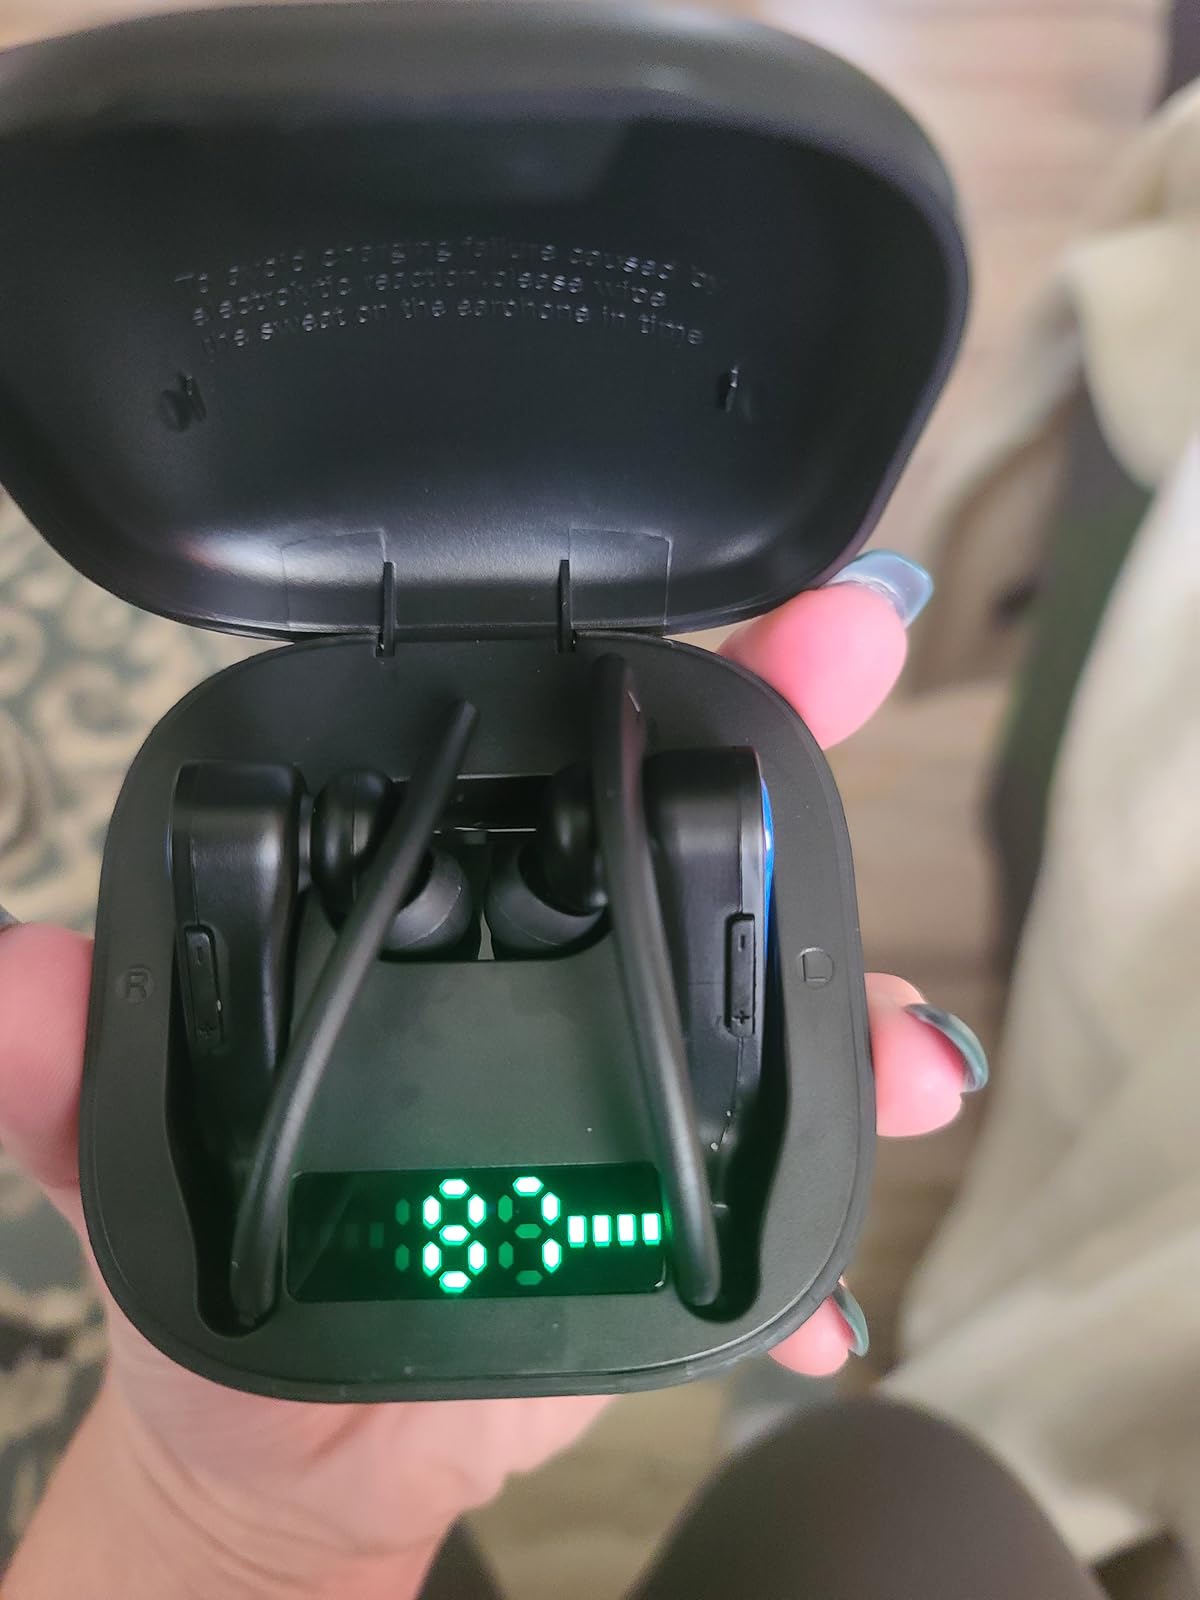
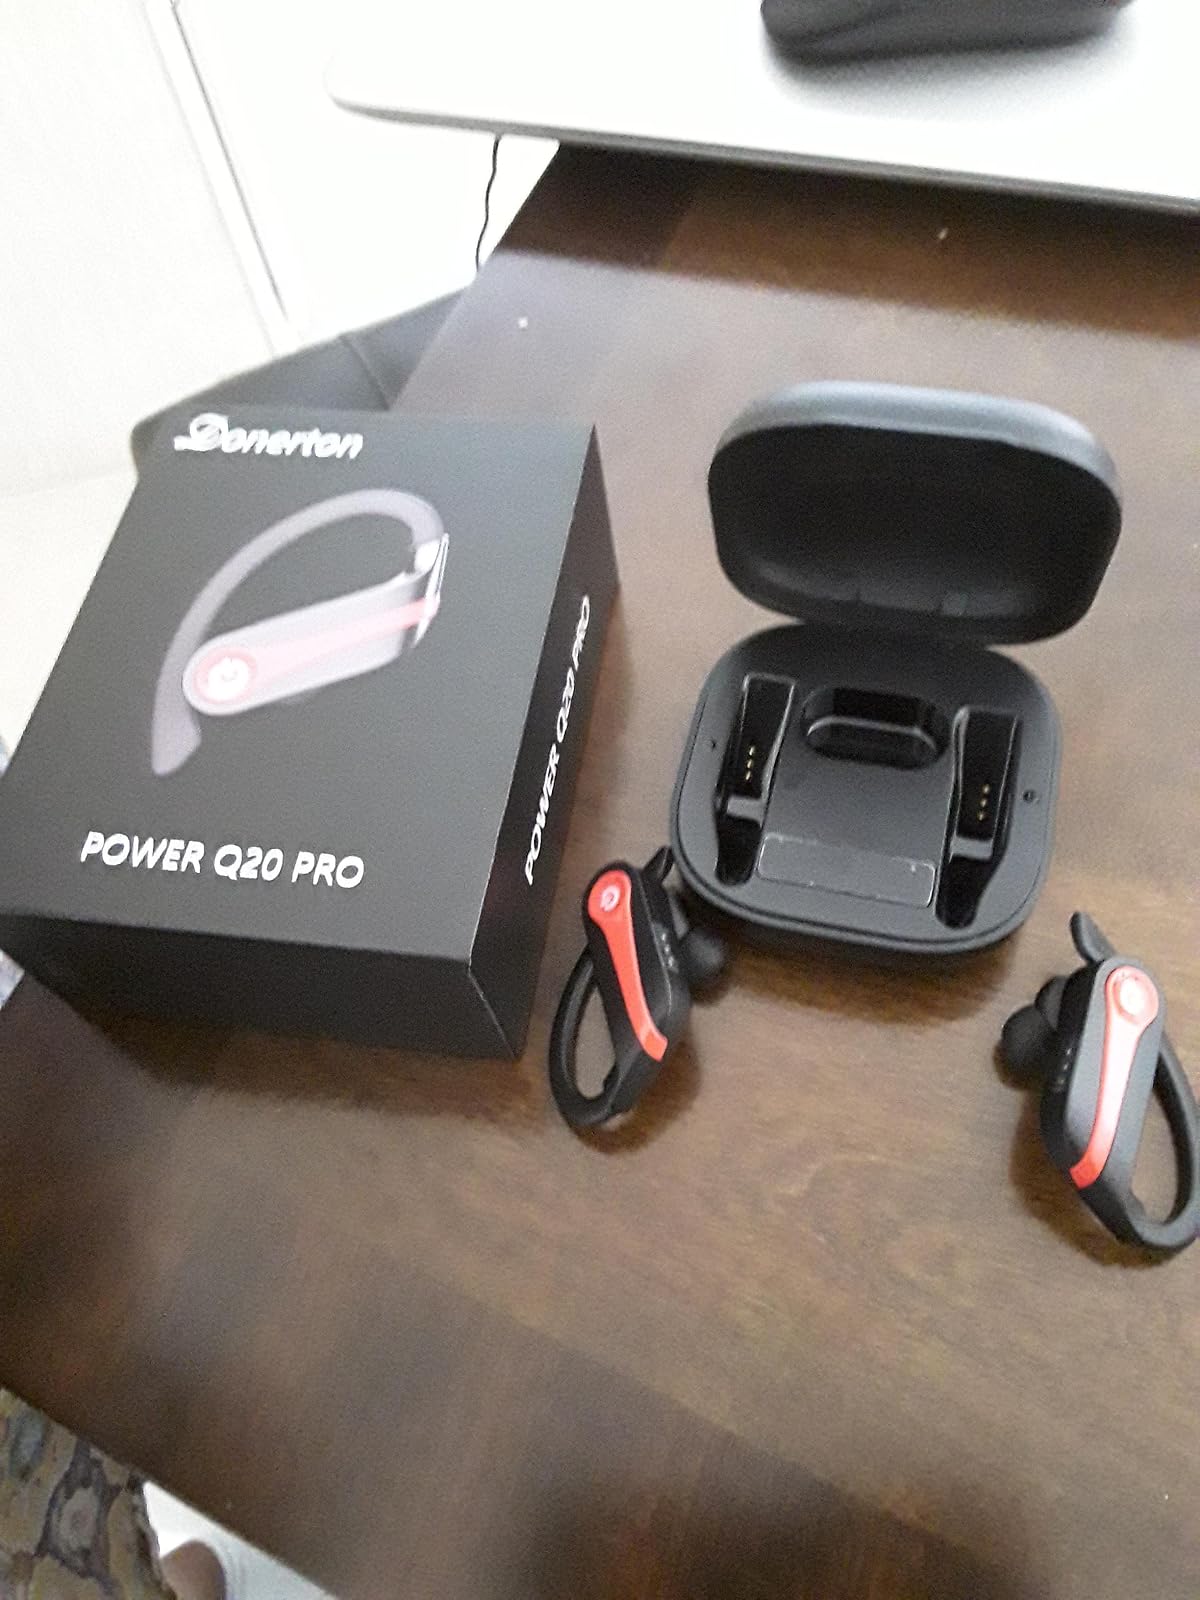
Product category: earbuds
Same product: no